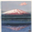
Label: mountain